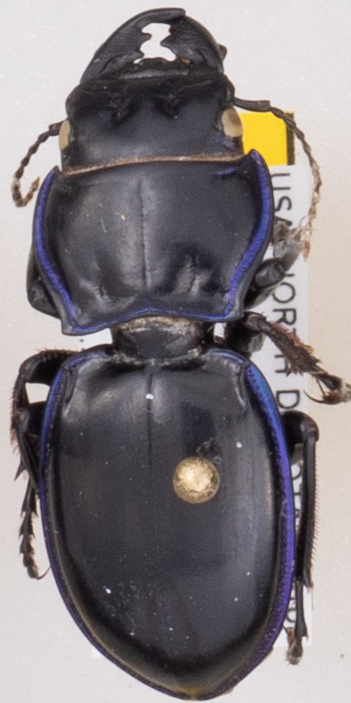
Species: Pasimachus elongatus
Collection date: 2022-06-28
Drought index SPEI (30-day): -0.844
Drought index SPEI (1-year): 0.01
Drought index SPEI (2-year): -1.28